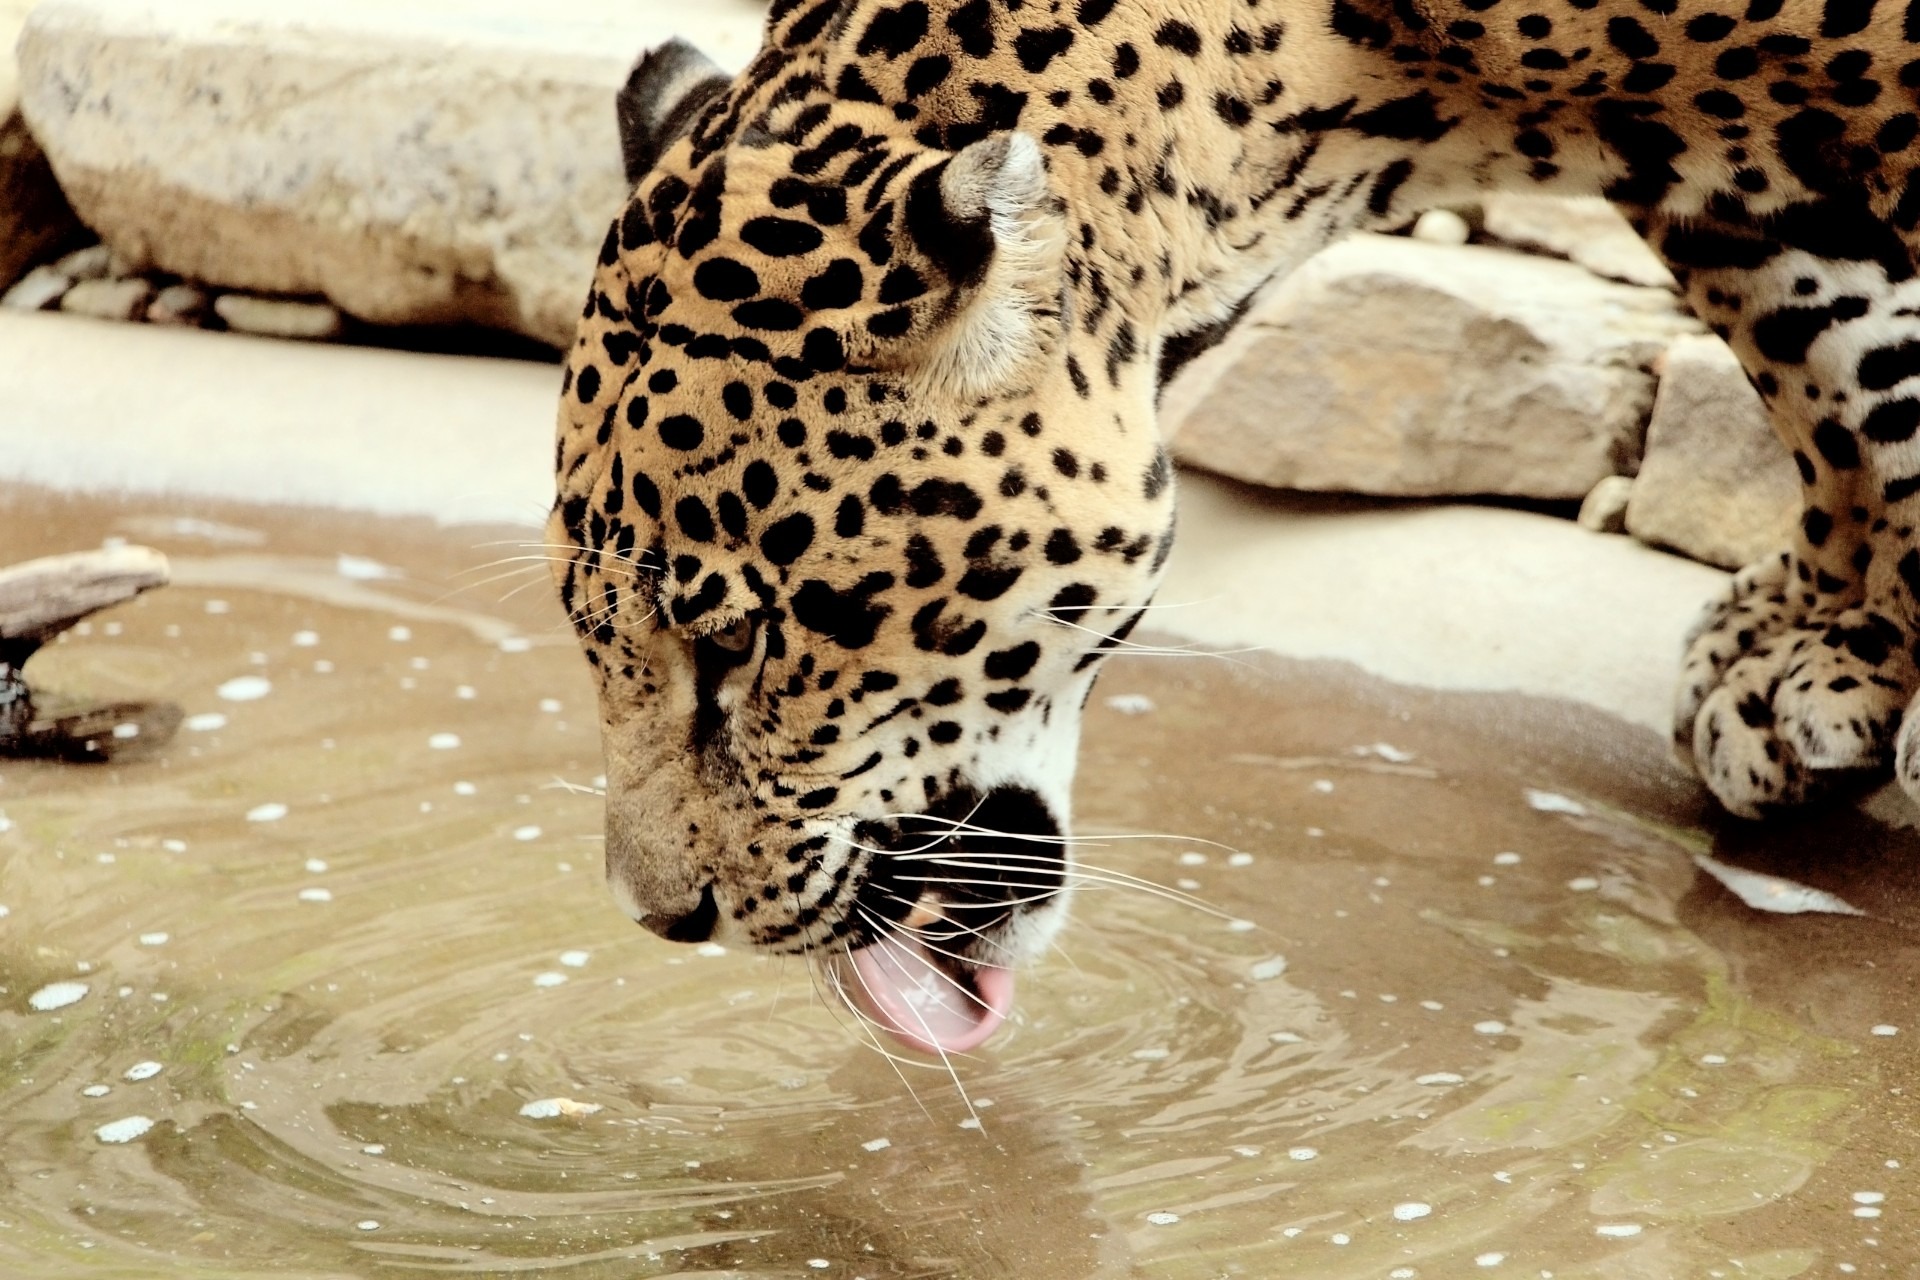
animal, wildlife, wild, zoo, fur, mammal, drink, predator, fauna, leopard, big cat, wild animal, power, spots, vertebrate, south america, jaguar, carnivore, strength, lap, big cats, cat like mammal